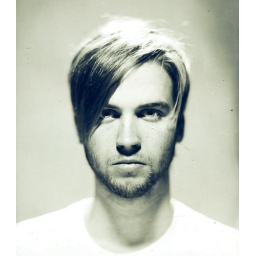
Made with a 8x10&amp;quot; wooden camera with a very old soft focus lens. Captured on 13x18cm paper negative. Toned in Photoshop